Rascal the Raccoon

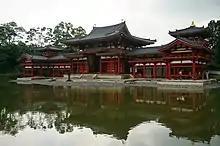
Byōdō-in in Kyoto, Japan

Raccoons are an invasive species in Japan and there is evidence that "Rascal the Raccoon" has contributed enormously to the problem of invasive raccoons in Japan. Like other invasive species, raccoons in Japan have few natural predators.